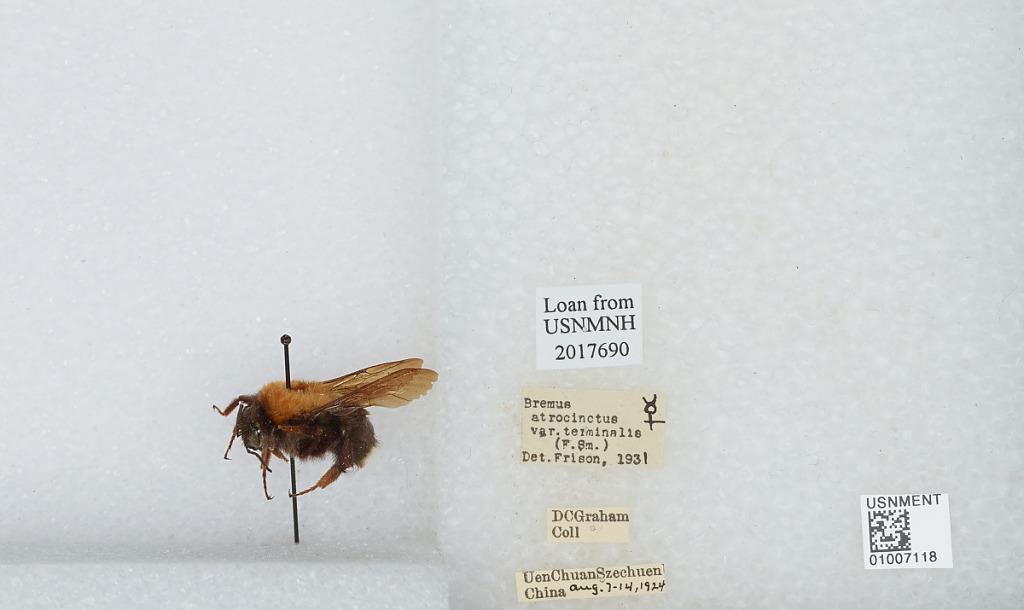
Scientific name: Bombus (Festivobombus) festivus Smith
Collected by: D. Graham
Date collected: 1924-8-7
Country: China
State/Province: Sichuan
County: Ngawa Tibetan and Qiang
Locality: Uen Chuan
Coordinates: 31.4839, 103.588
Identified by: Frison